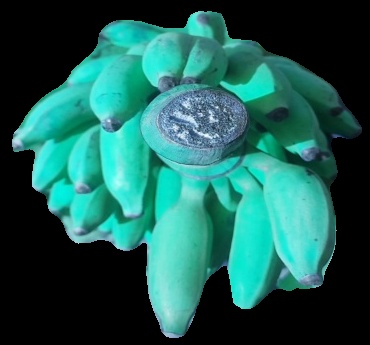
Variety: elakki-bale
Grade: grade3